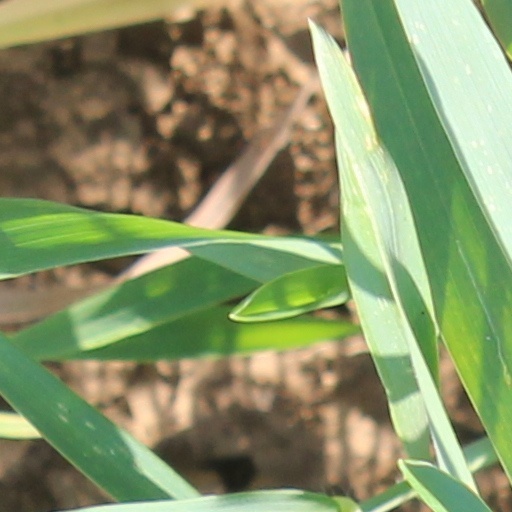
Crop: wheat